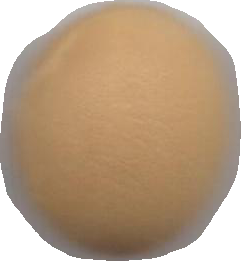
Variety: Dega